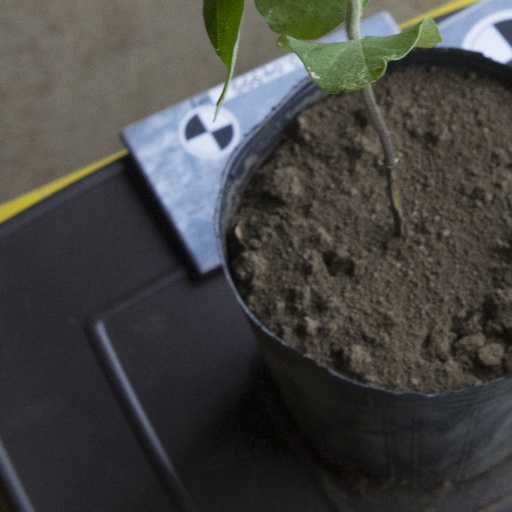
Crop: soybean